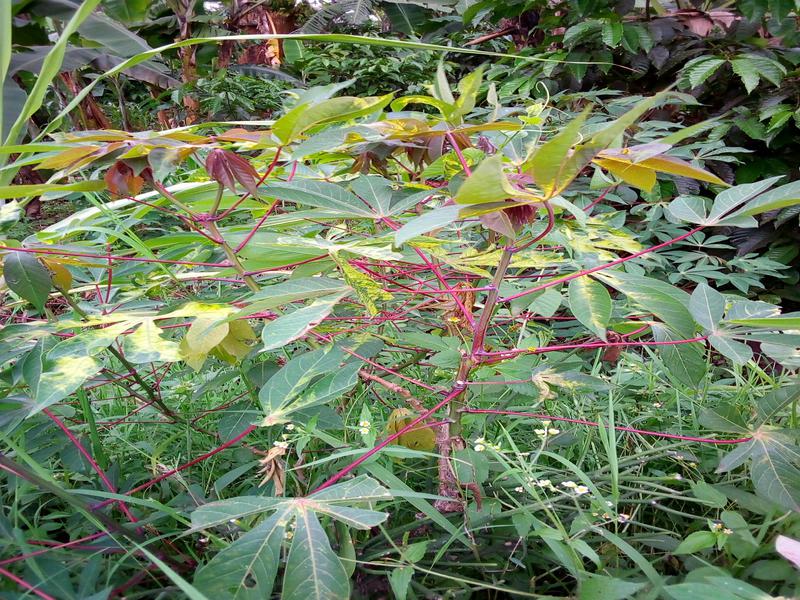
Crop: cassava
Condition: mosaic_disease